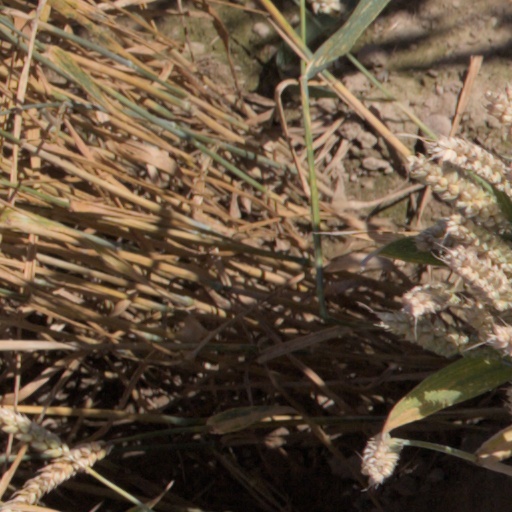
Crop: wheat